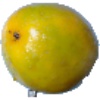
Label: maracuja